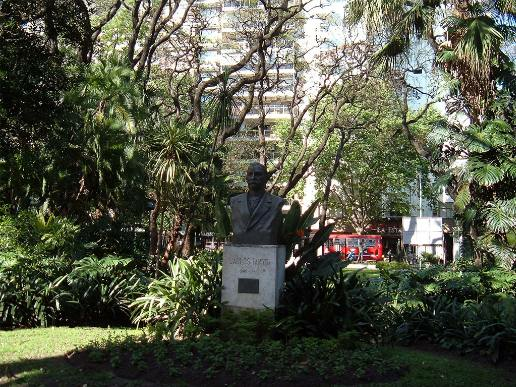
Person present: No